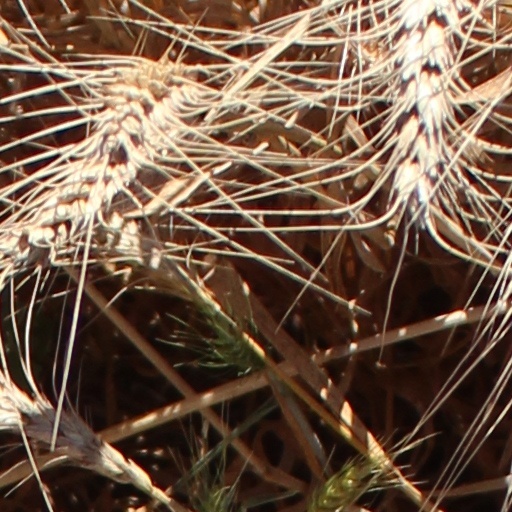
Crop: wheat